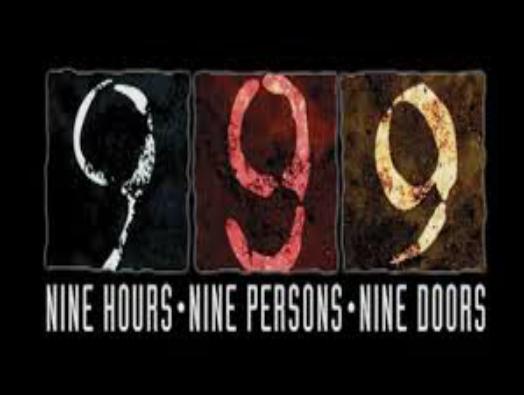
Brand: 999
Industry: Medical